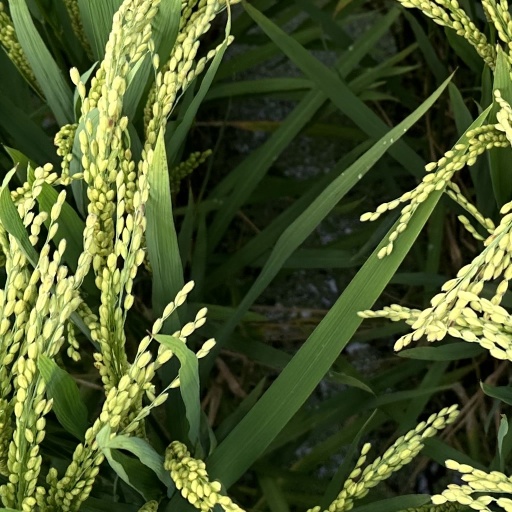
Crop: rice